National Fund for the Development of Arts and Crafts

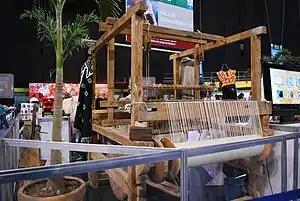
Loom on display at the Palacio de Deportes for the annual FONART craft exhibition

The Fondo Nacional para el Fomento de las Artesanías or National Fund for the Development of Arts and Crafts (best known as FONART) is a dependence of the Secretariat of Social Development (SEDESOL). It was established in 1974 to promote and protect traditional Mexican handcrafts. The agency has four main programs including artisan training, retail selling and the sponsoring of craft competitions as the local, regional and national level. FONART directly helped 26,600 artisans in 2006, but the agency has been criticized for being inefficient and not meeting the demands of national transparency laws. Currently, it seeks the capacity to authenticate crafts on a national and international level due to competitions from imitations from Asia.